Tinashe

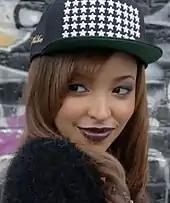
Tinashe in 2013

"In Case We Die", Tinashe's debut solo mixtape, was released in February 2012, recorded in her home studio. The mixtape spawned four singles, the first being promotional song, "Chainless", released to iTunes on December 19, 2011. "My High" was released for streaming on her official website. The music video for single "This Feeling" directed by Cole Walliser was released on May 1, 2012, to Global Grind. The mixtape's final single, "Boss", was released August 20, 2012, after the song was featured in an episode of the VH1 series "Single Ladies". The music video for the song was self-directed.